Patriarch Kirill of Moscow

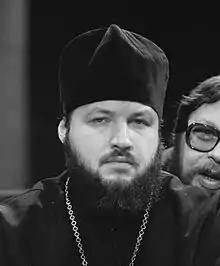
Archbishop Kirill at a conference on nuclear weapons and disarmament in Amsterdam in 1981

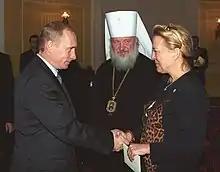
Vladimir Putin, Metropolitan Kirill and Xenia Sheremeteva-Yusupova, October 2001

On 20 October 2008, while on a tour of Latin America, he had a meeting with First Secretary of the Communist Party of Cuba Fidel Castro. Castro commended Metropolitan Kirill as his ally in combating "American imperialism". Kirill awarded Fidel and Raúl Castro the Order of St. Daniel of Moscow on behalf of Patriarch Alexy II in recognition of their decision to build the first Russian Orthodox Church in Havana, to serve the Russian expatriates living there.